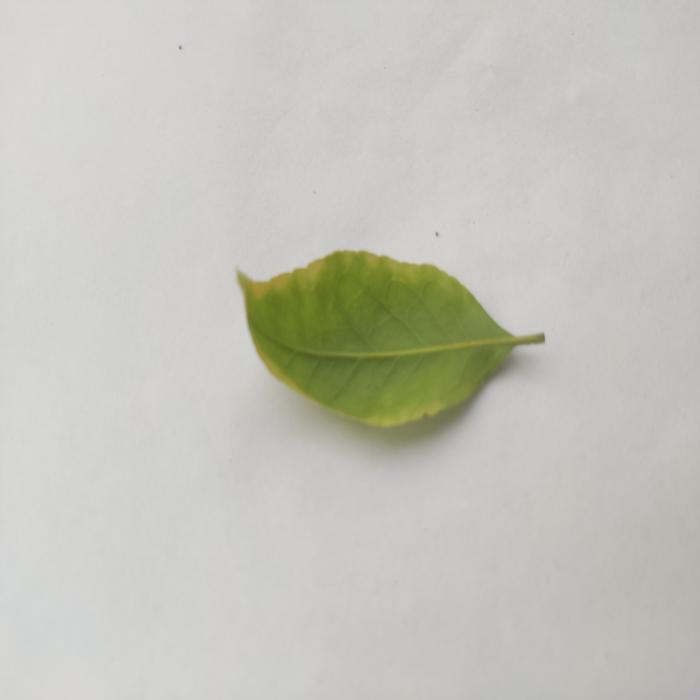
Crop: Aegle Marmelos
Leaf condition: Cercospora_Leaf